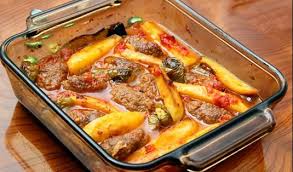
Yemek: izmir_kofte